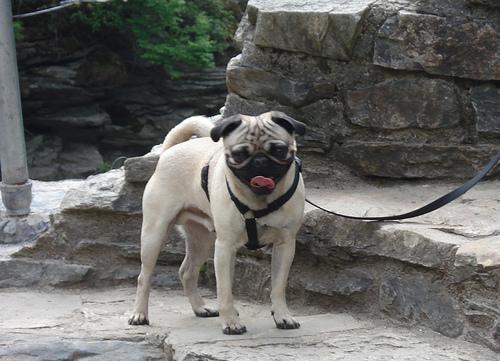
pug